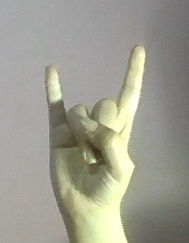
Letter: la